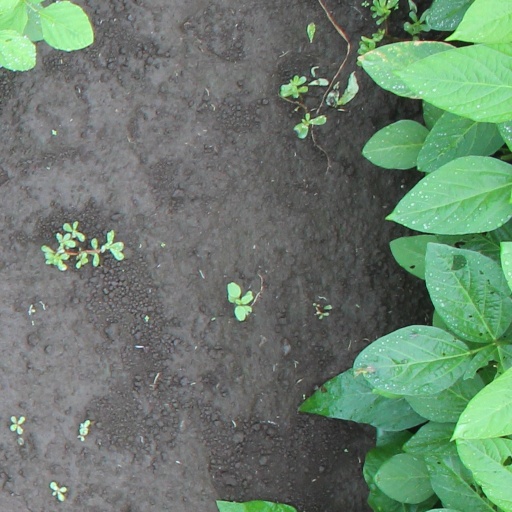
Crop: soybean